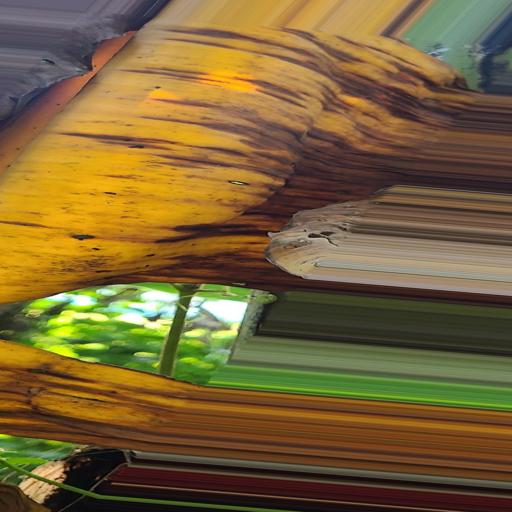
Label: panama_disease